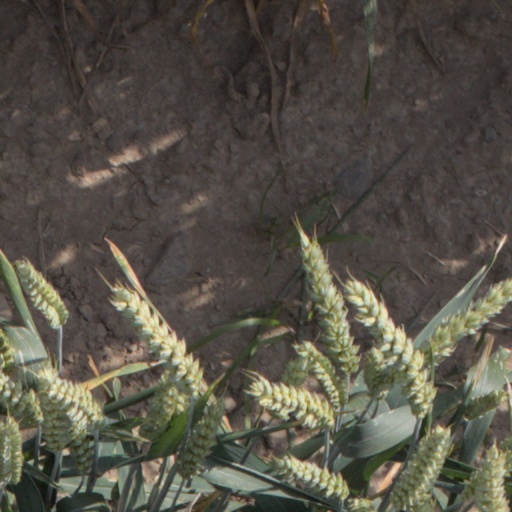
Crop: wheat